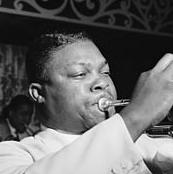
Age: 30